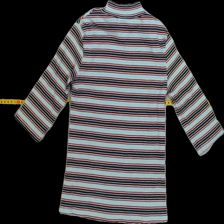
View: back
Type: Top
Category: Ladies
Brand: Not Applicable
Colors: White, Blue, Red
Material: 100% Cott
Pattern: Striped
Cut: Turtle neck
Size: S
Season: All
Trend: No trend
Stains: No
Price range: 50-100
Recommended usage: Reuse